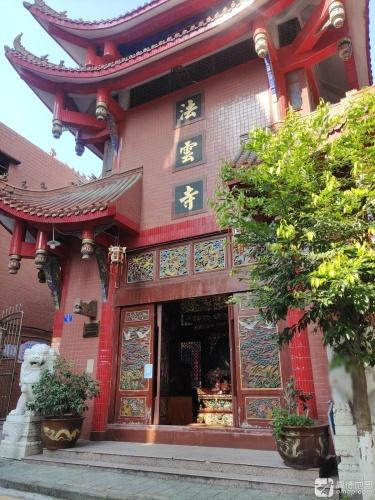
地标名称：法云寺
所在城市：重庆市·荣昌区